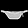
Label: Bag